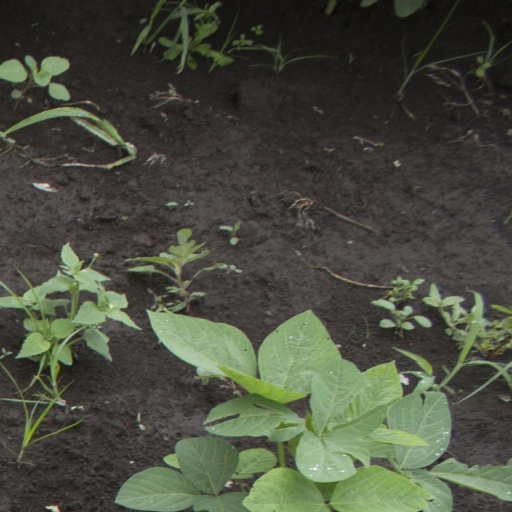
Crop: soybean